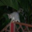
Label: possum